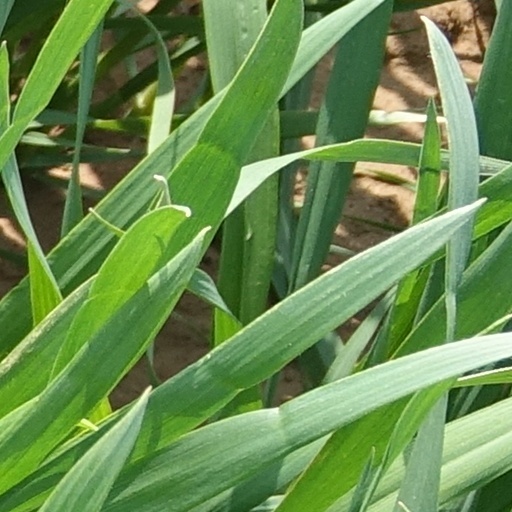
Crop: wheat